Captain Horatio Hornblower

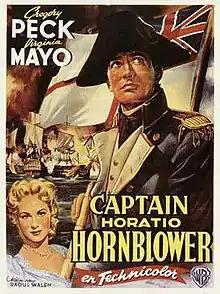
Theatrical release poster

Captain Horatio Hornblower is a 1951 British naval swashbuckling war film in Technicolor from Warner Bros., produced by Gerry Mitchell, directed by Raoul Walsh, that stars Gregory Peck, Virginia Mayo, Robert Beatty and Terence Morgan.